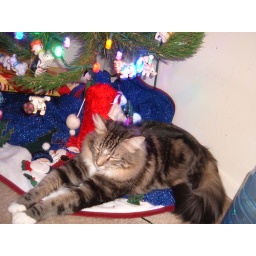
Franklin is a lion under xmas tree